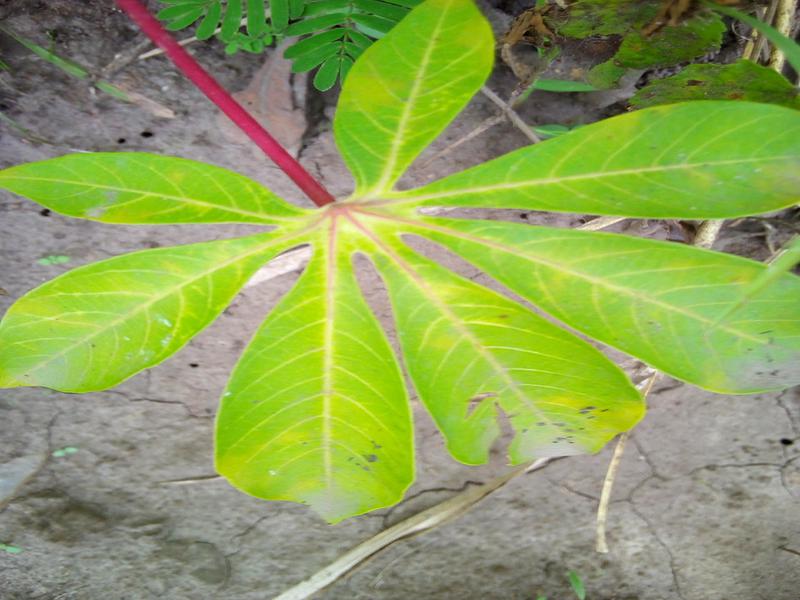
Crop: cassava
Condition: brown_streak_disease